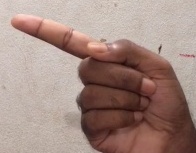
ASL sign: G